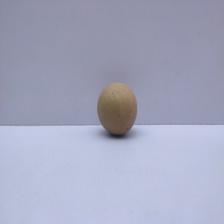
Size: Small